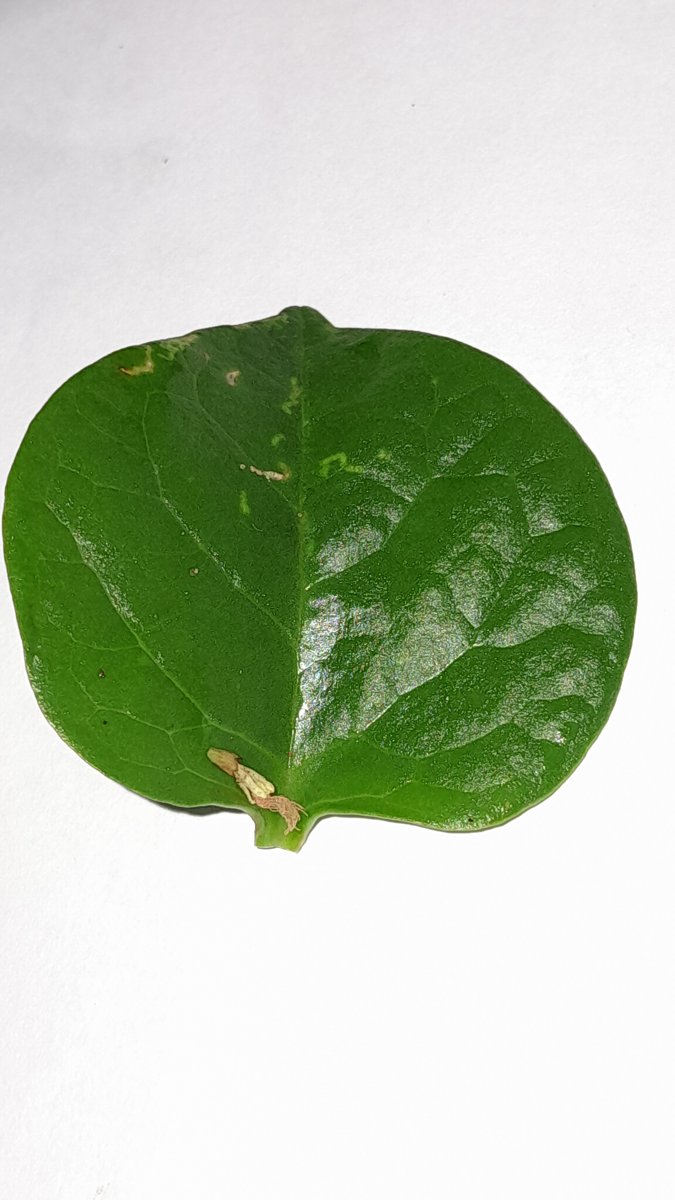
Label: Healthy-Leaf